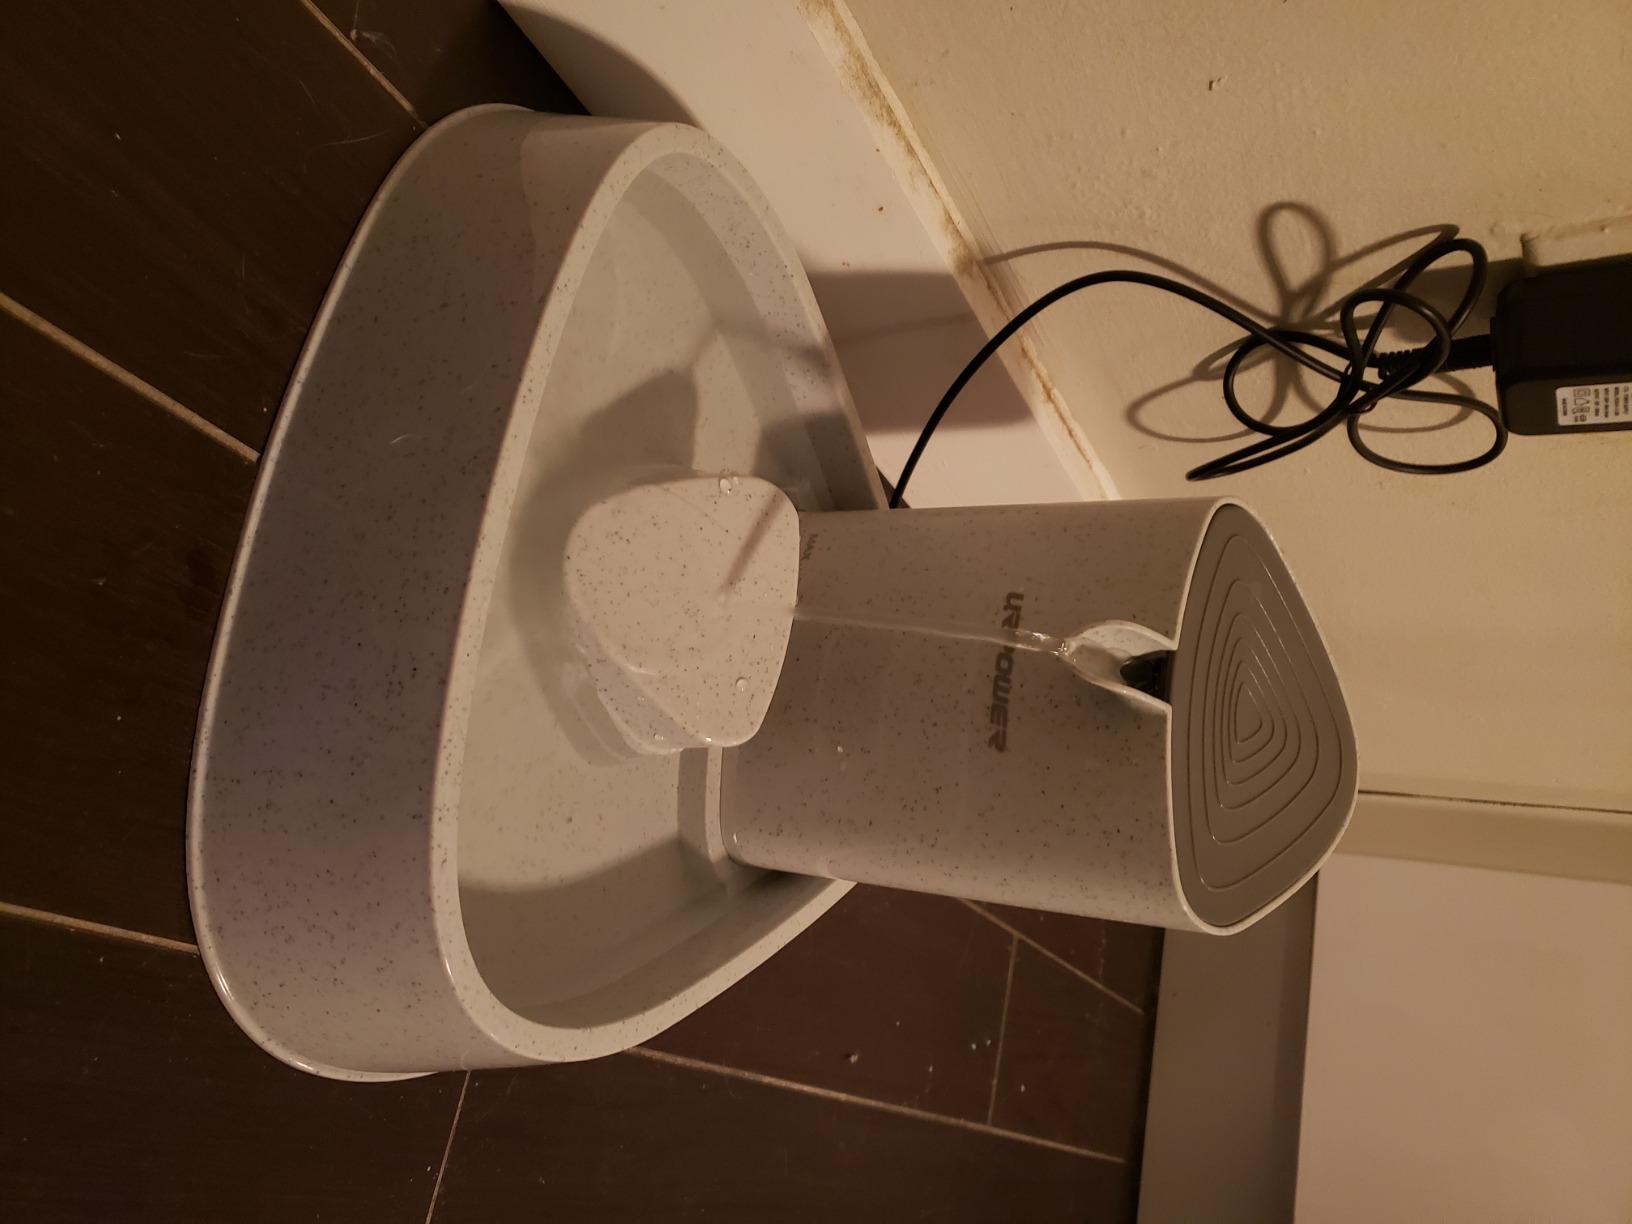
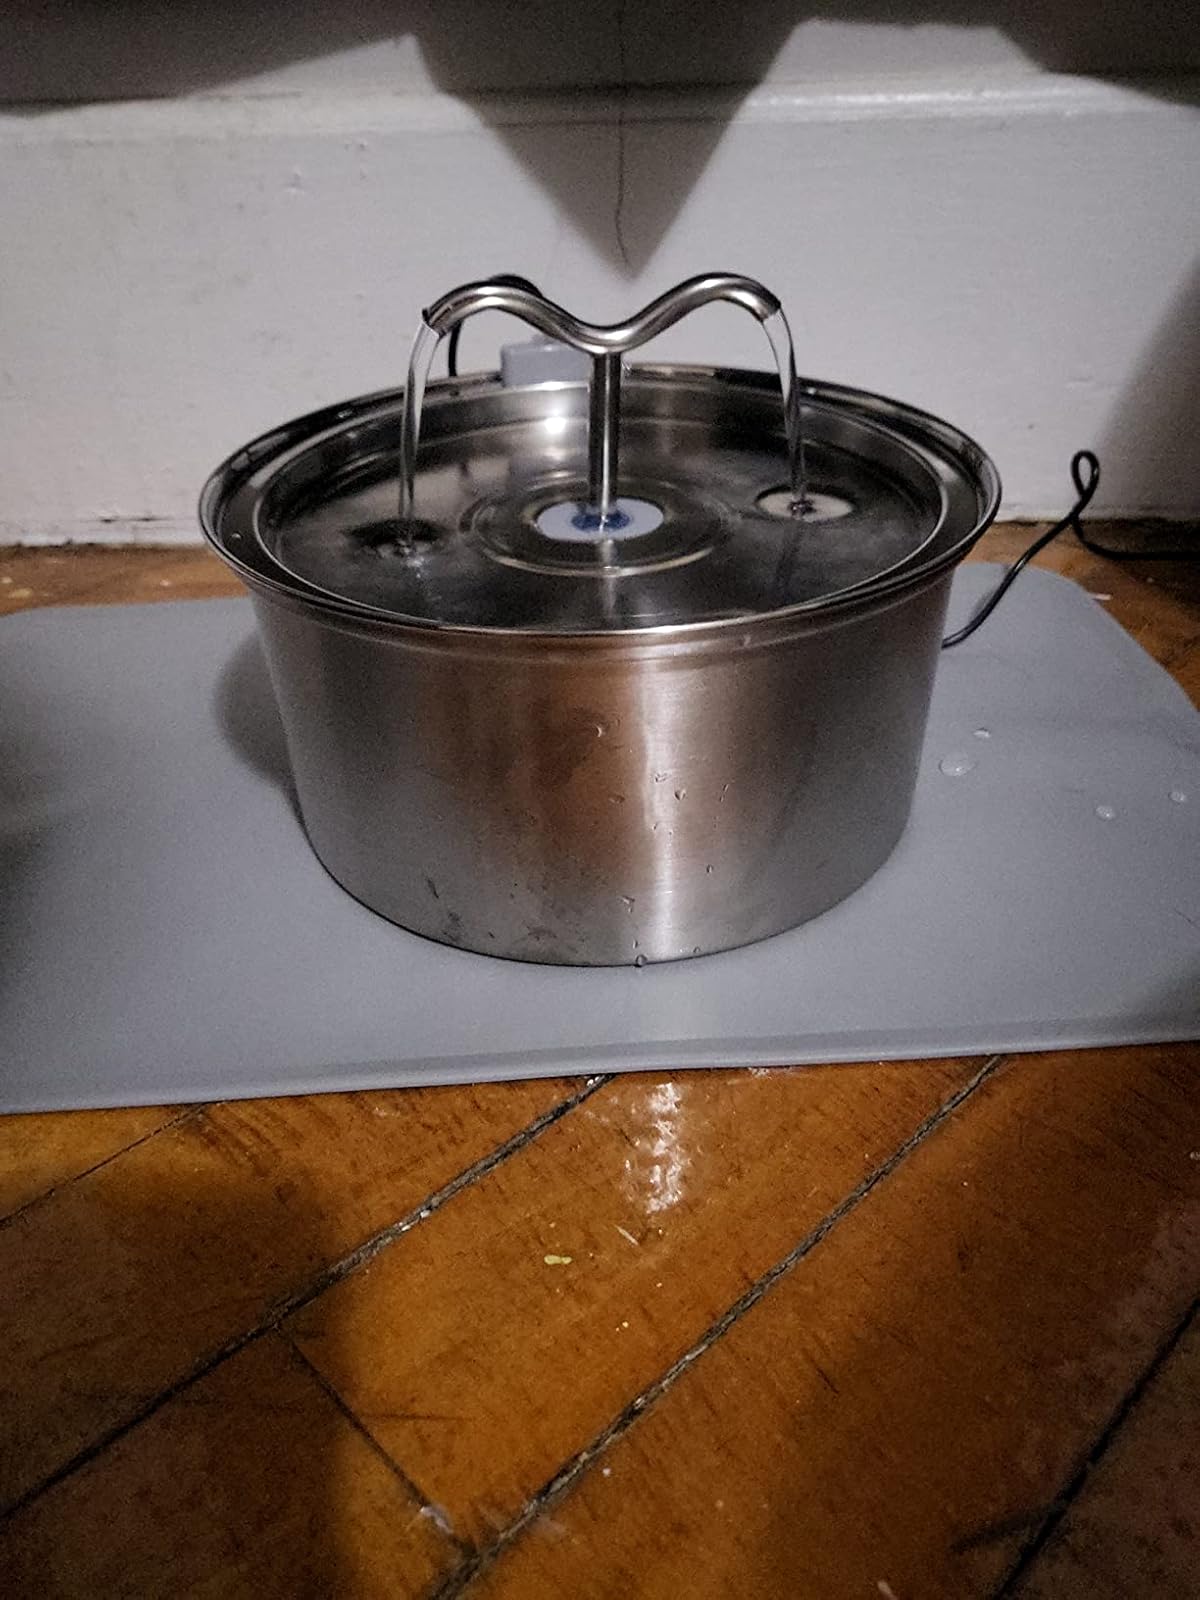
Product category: items_bowl
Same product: no